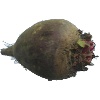
Label: Beetroot 1